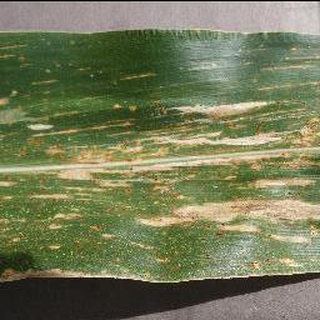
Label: corn_cercospora_leaf_spot